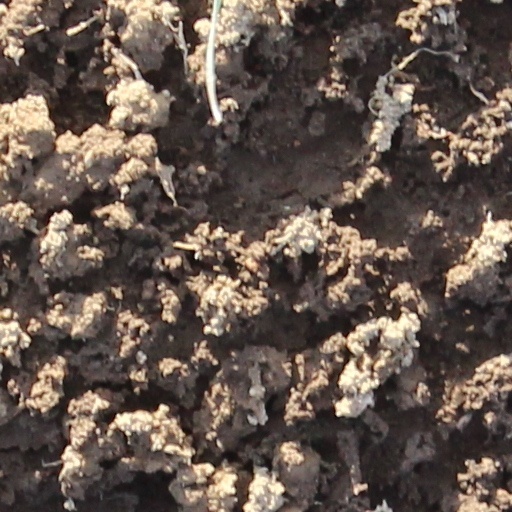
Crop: wheat